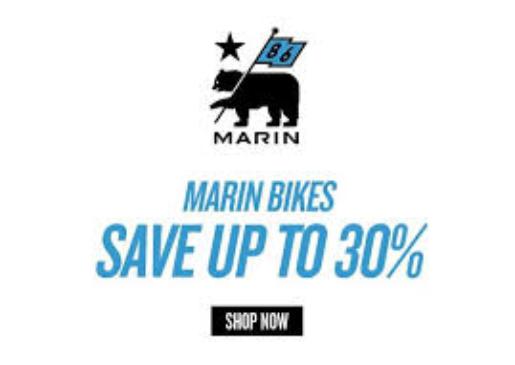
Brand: marin bikes
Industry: Transportation